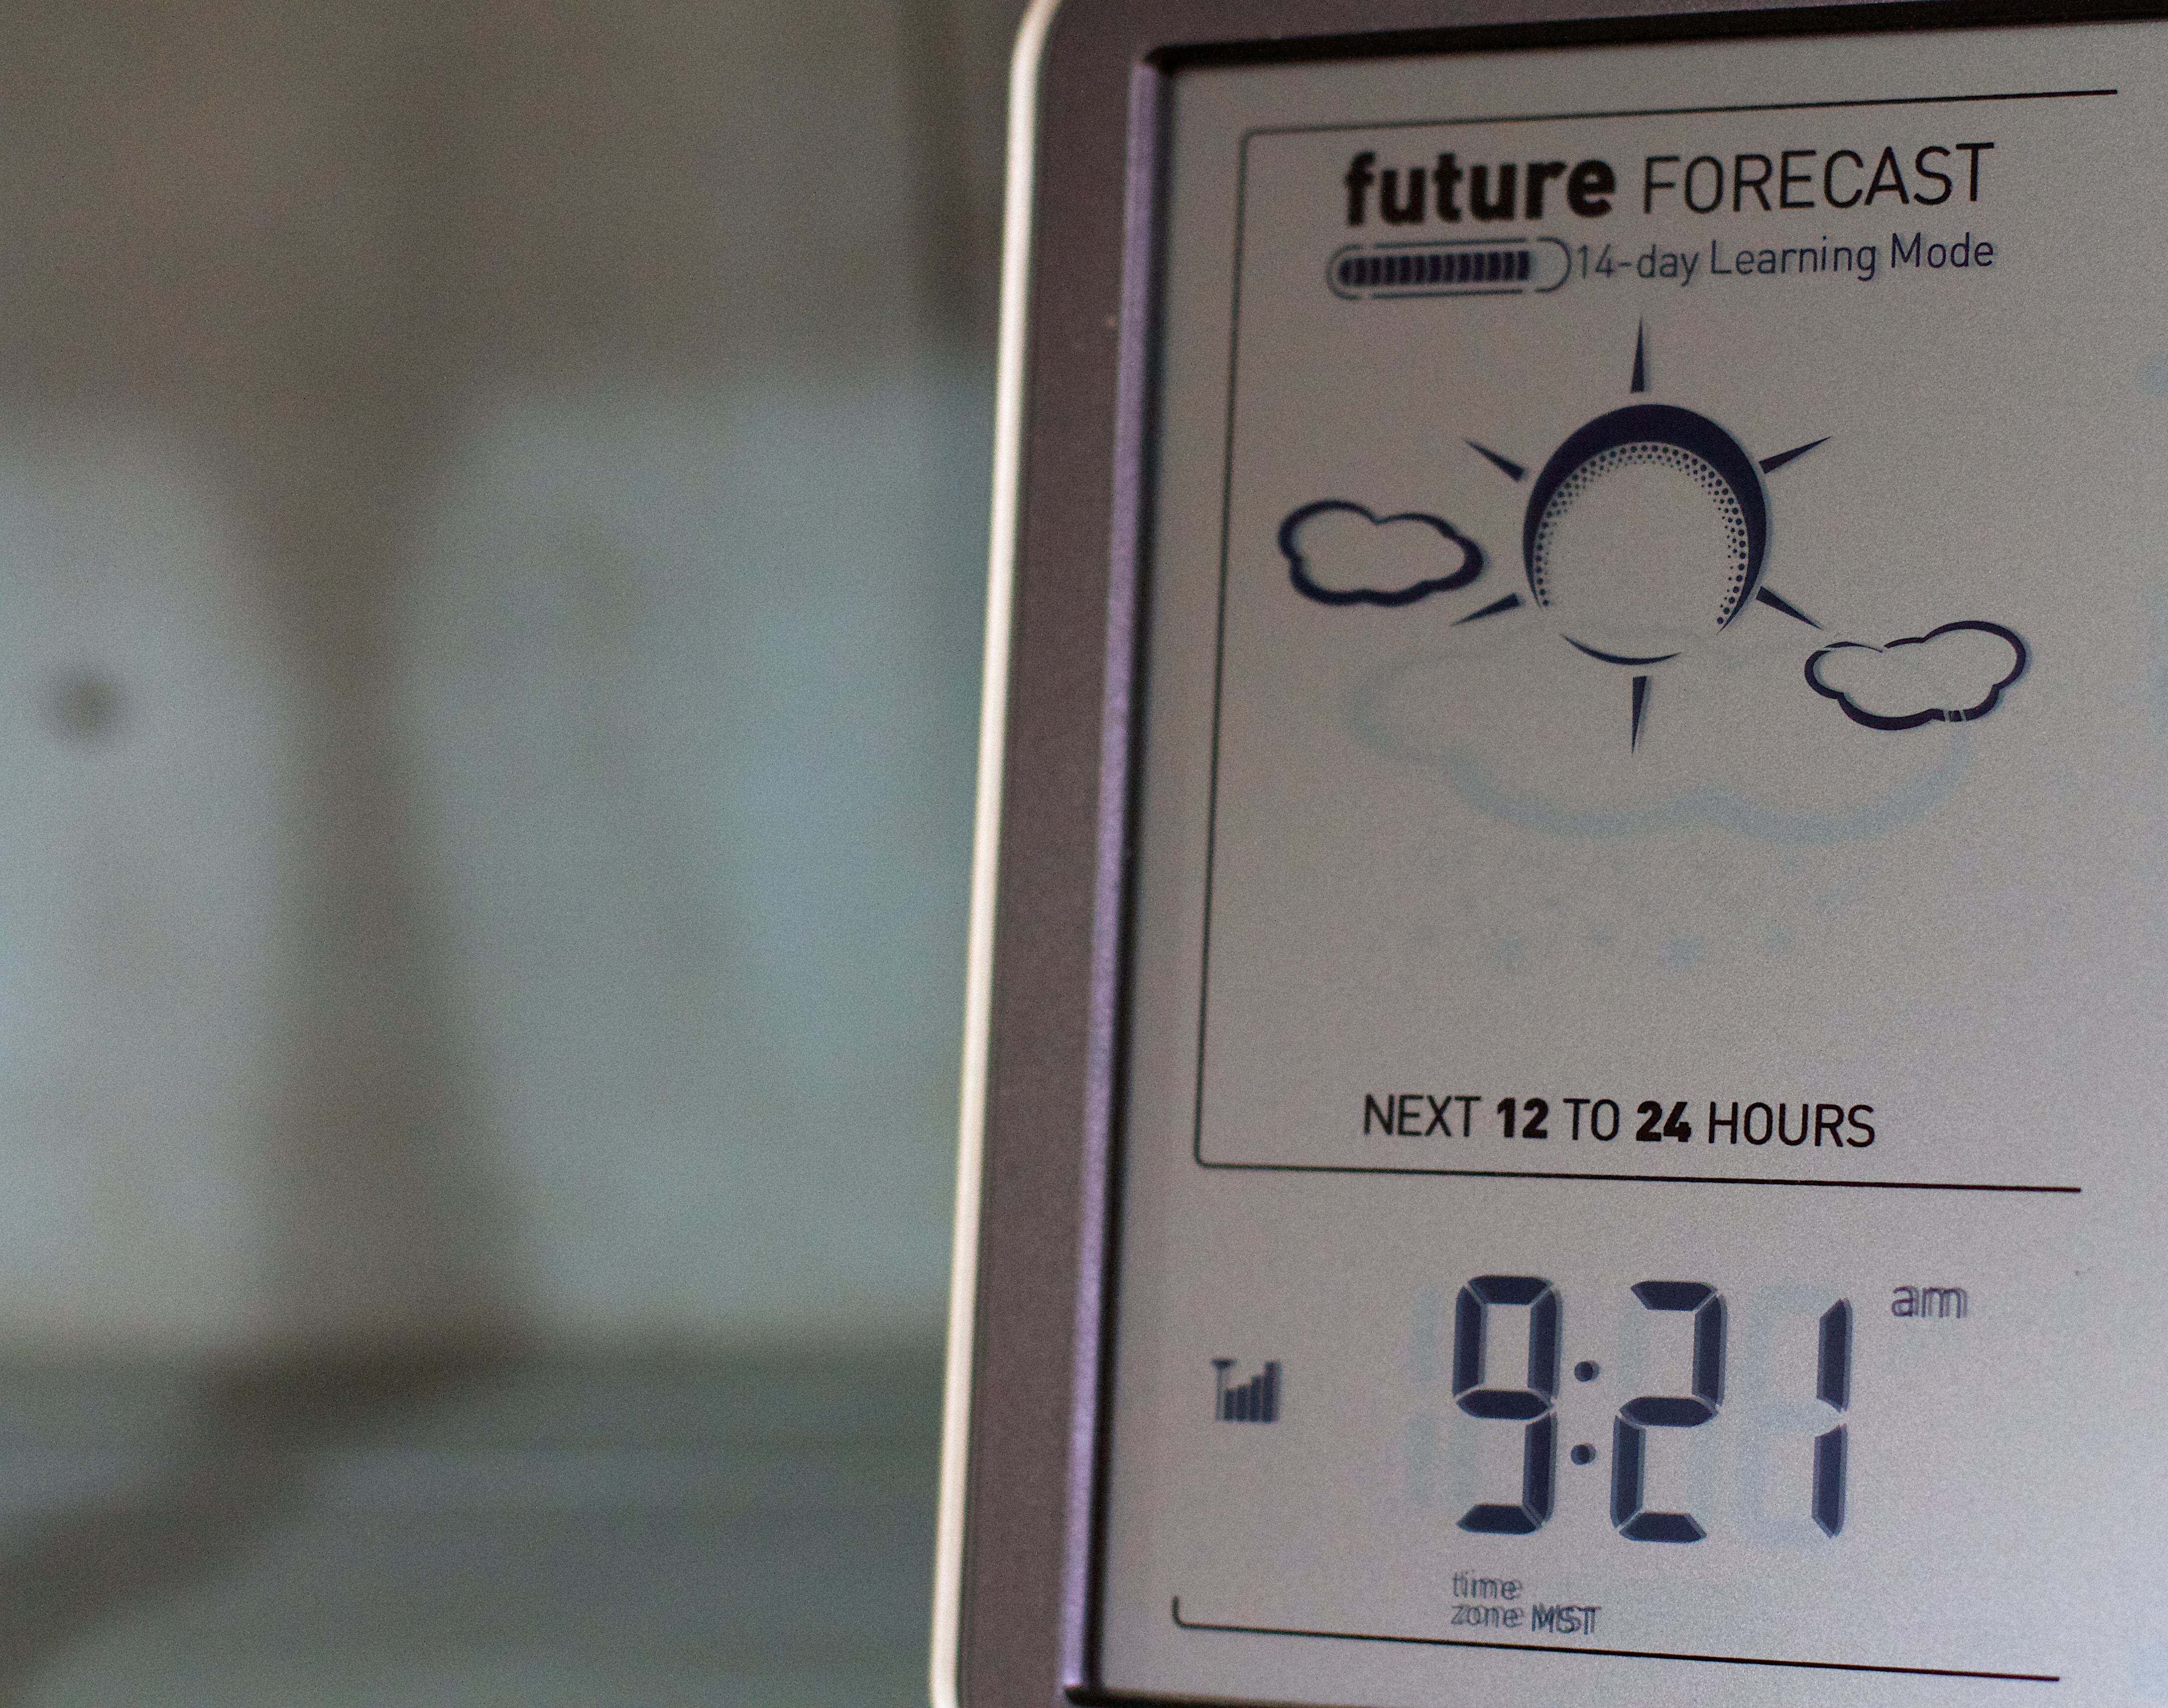
technology, gadget, product, electronics, eye